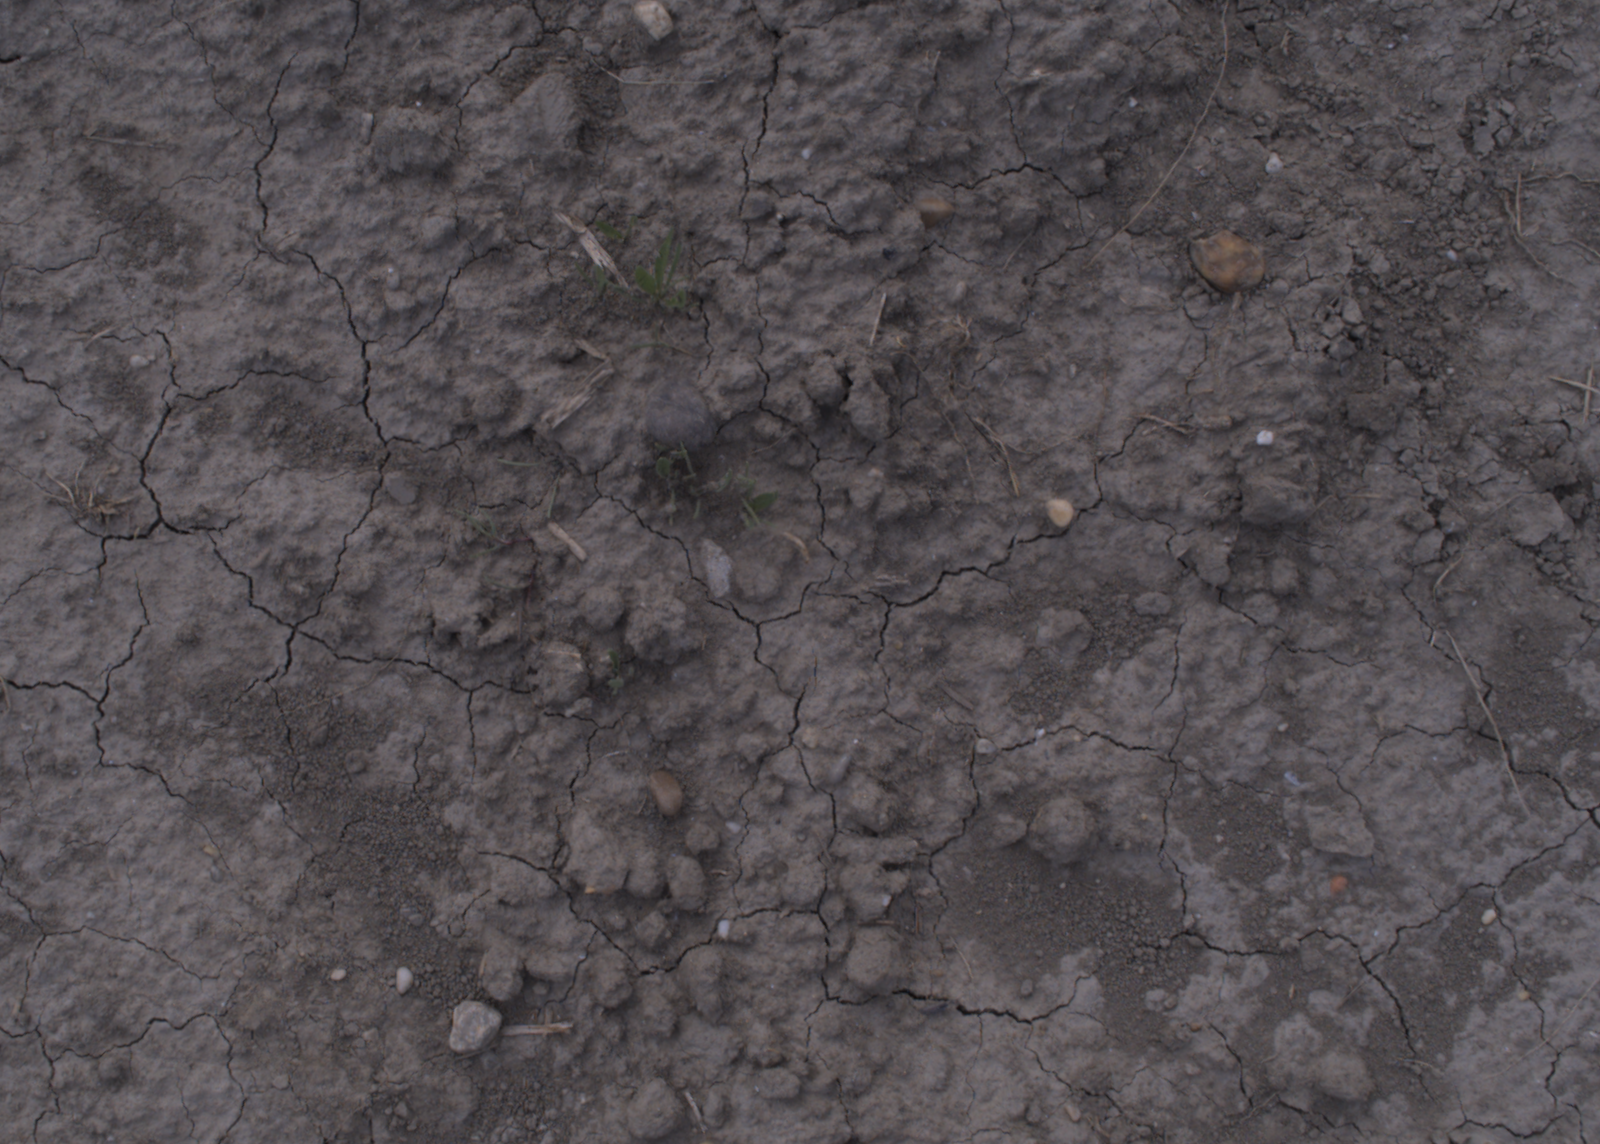
Capture date: 24.08.2020 13:45:01
Weather: mixed
Wind: medium
Seeding date: 21.07.2020
Plant canopy height (mm): 910